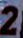
Number: 2